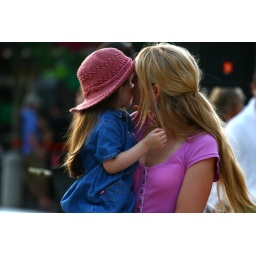
Girl in a pink hat 2